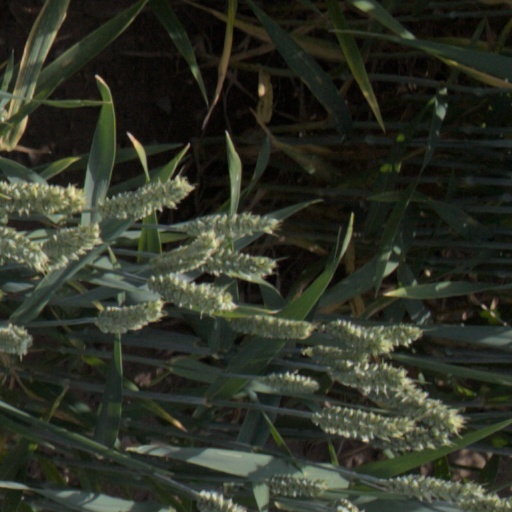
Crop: wheat